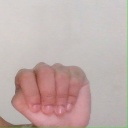
अक्षर: ठ